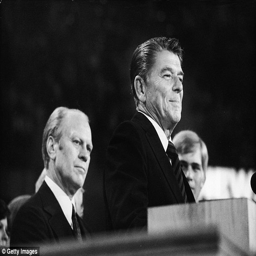
politician - pictured giving his speech - had to wait , but went on to win the nomination and the white house